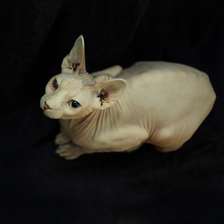
Species: cat
Breed: Sphynx